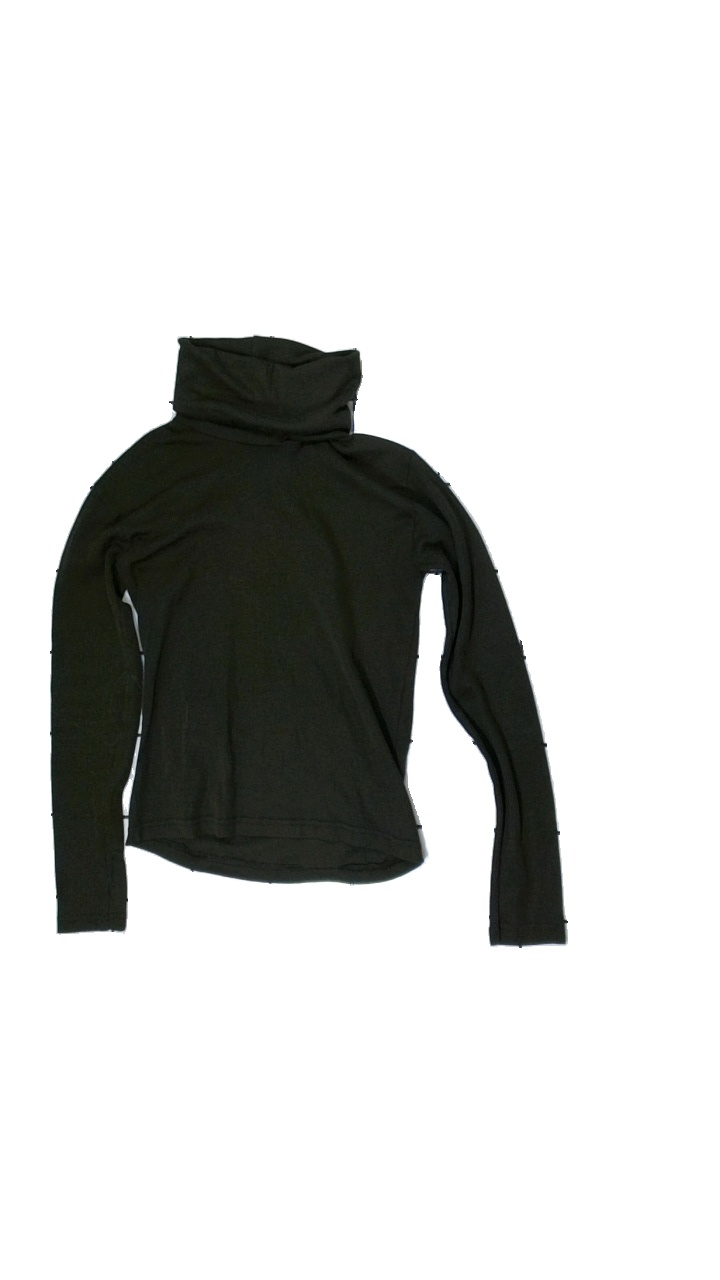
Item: Top (Ladies)
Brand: Missing
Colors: Brown
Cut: Turtle neck
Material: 100% Acryl
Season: All
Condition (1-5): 1
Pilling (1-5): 1
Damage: Washed out
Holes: Minor
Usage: Export
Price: <50